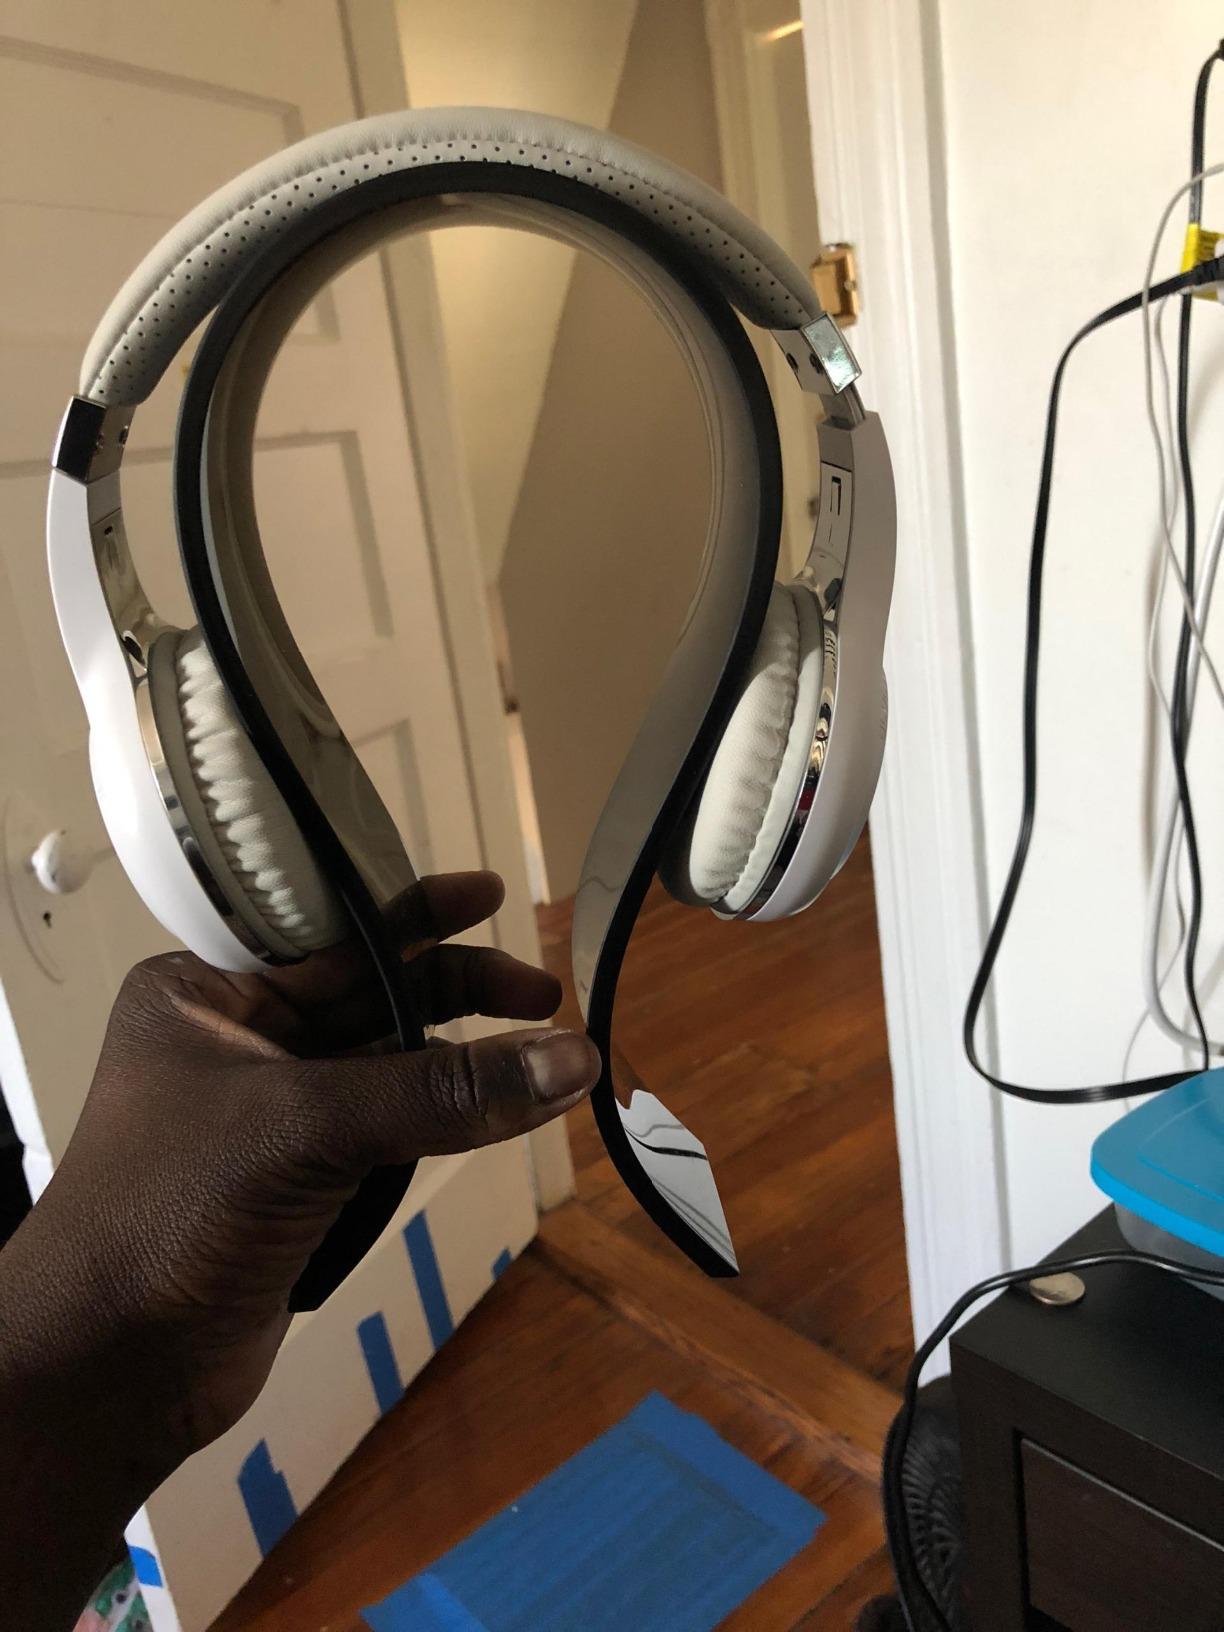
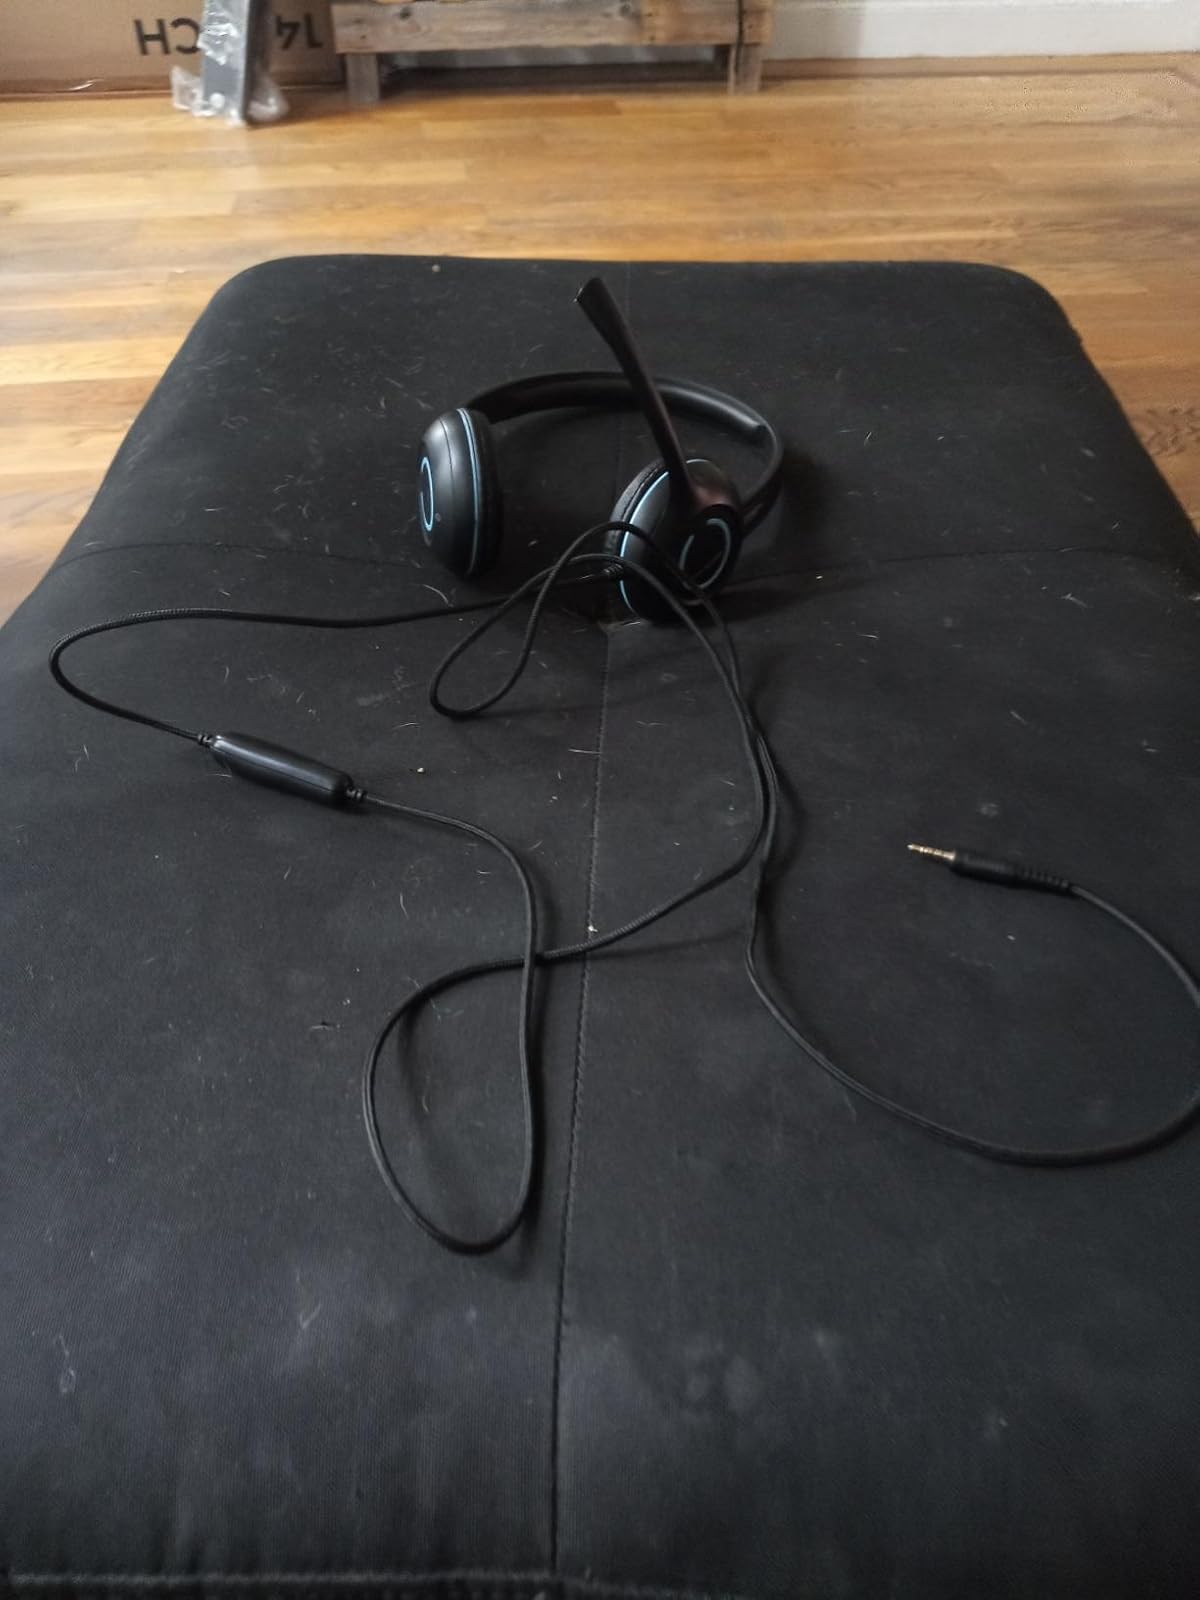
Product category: headphones
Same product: no